Tetris 2 (1993 video game)

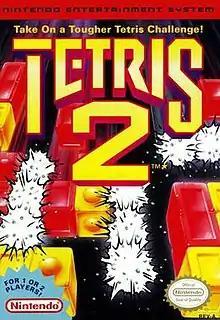
North American NES cover art

Tetris 2, known in Japan as , is a puzzle video game developed by Tose and published by Nintendo for the Nintendo Entertainment System. It was ported to the Game Boy in 1993 and Super Nintendo Entertainment System in 1994.